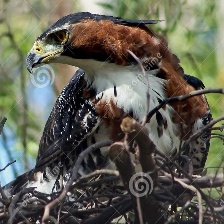
Species: ORNATE HAWK EAGLE
Scientific name: SPIZAETUS ORNATUS